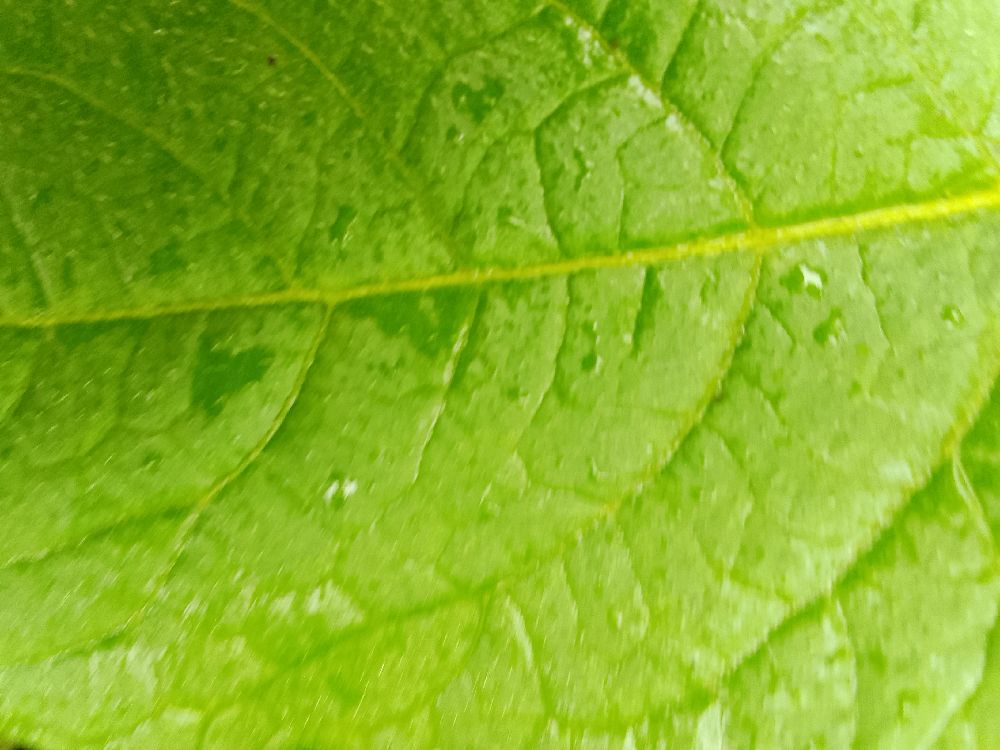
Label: Healthy